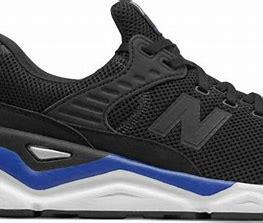
Brand: New
Model: Balance New Balance X 90